Re-education in Communist Romania

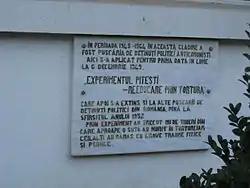
Memorial plaque at the prison entrance

Beating were ferocious, inmates were clubbed or trampled unconscious, many times unrecognizable after the violent treatment.